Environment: real
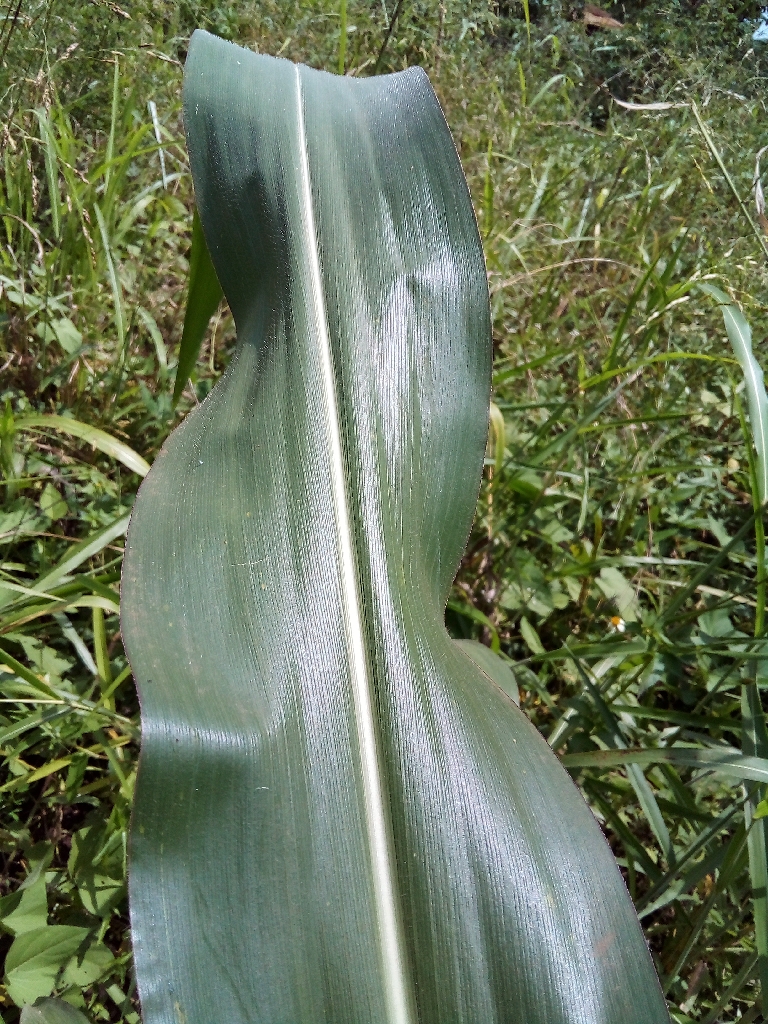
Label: healthy